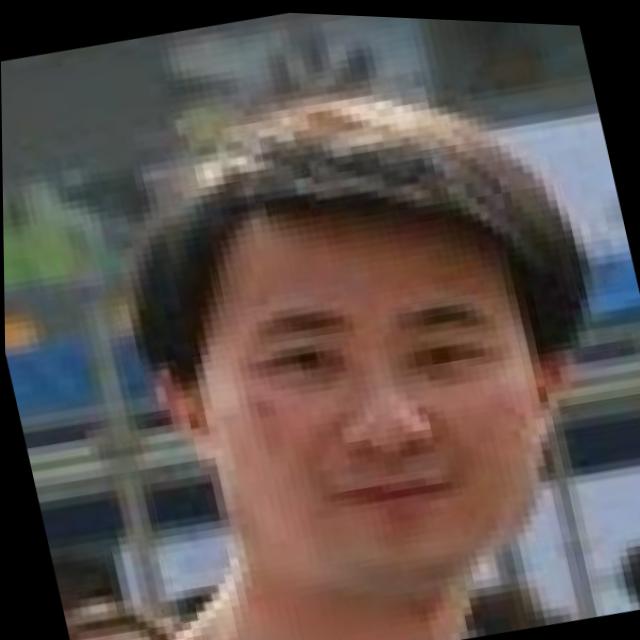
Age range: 21-44